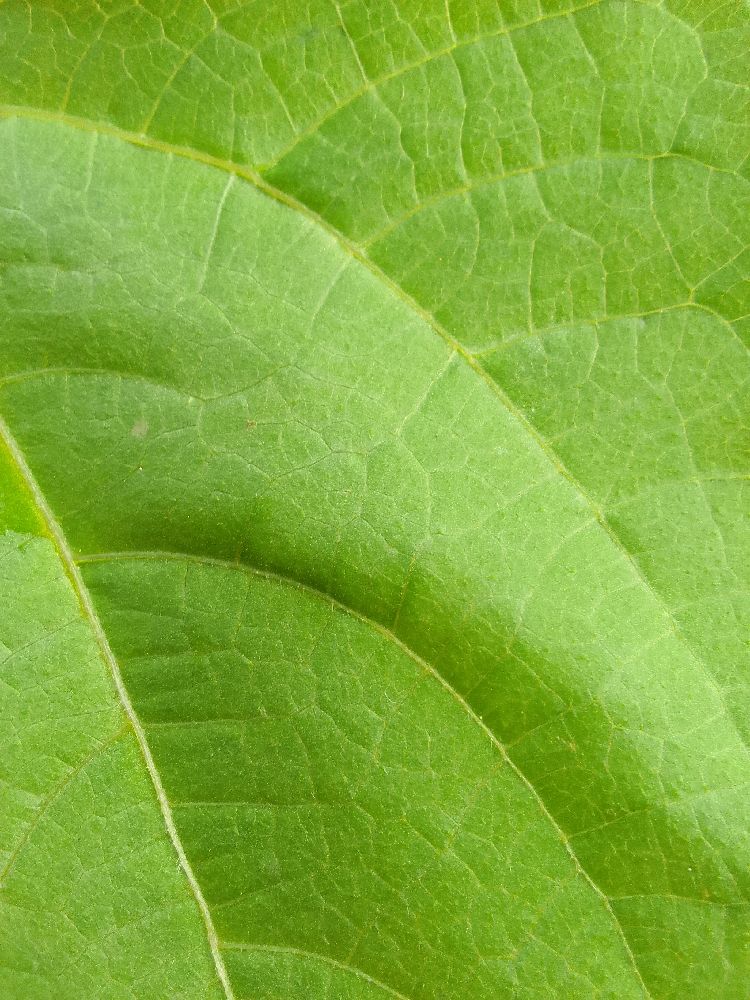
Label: healthy